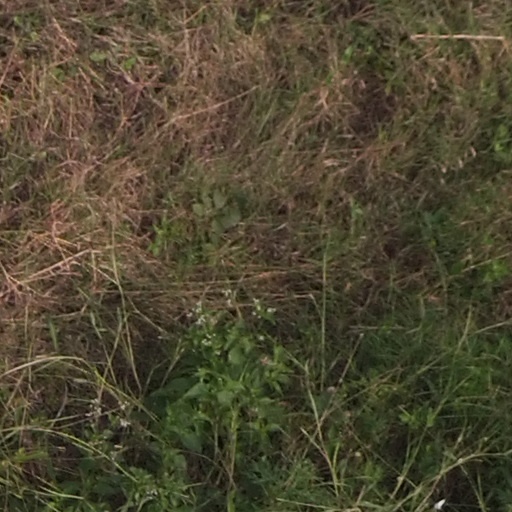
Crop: maize; corn